World of Outlaws Late Model Series

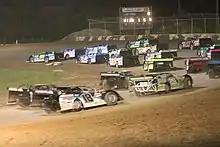
2018 drivers at the Plymouth (WI) Dirt Track

In 1988 Ted Johnson, the then proprietor of the World of Outlaws, sought to extend his successful touring series model from sprint cars to the late models. He signed 12 elite drivers to a 21-race schedule at 17 venues from Pennsylvania to Oklahoma. The series went dormant after just two seasons, but was revived by the World Racing Group in 2004.